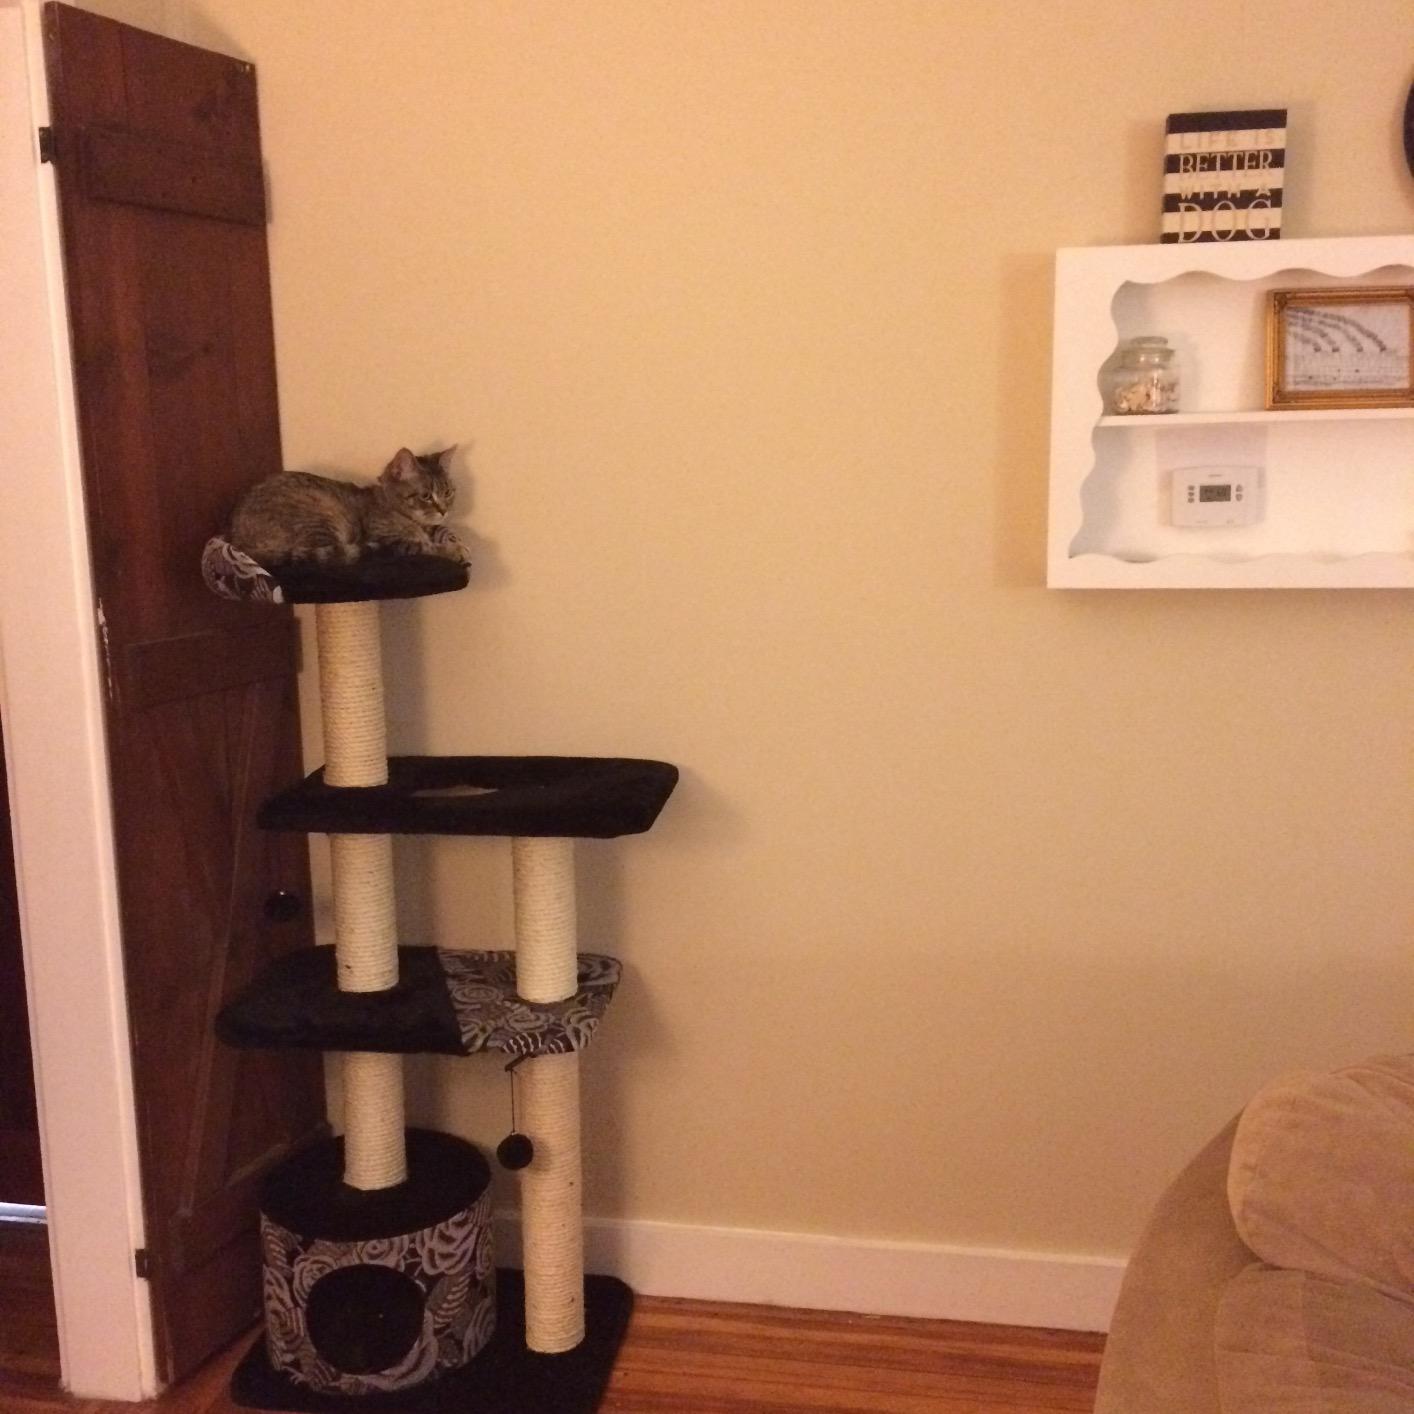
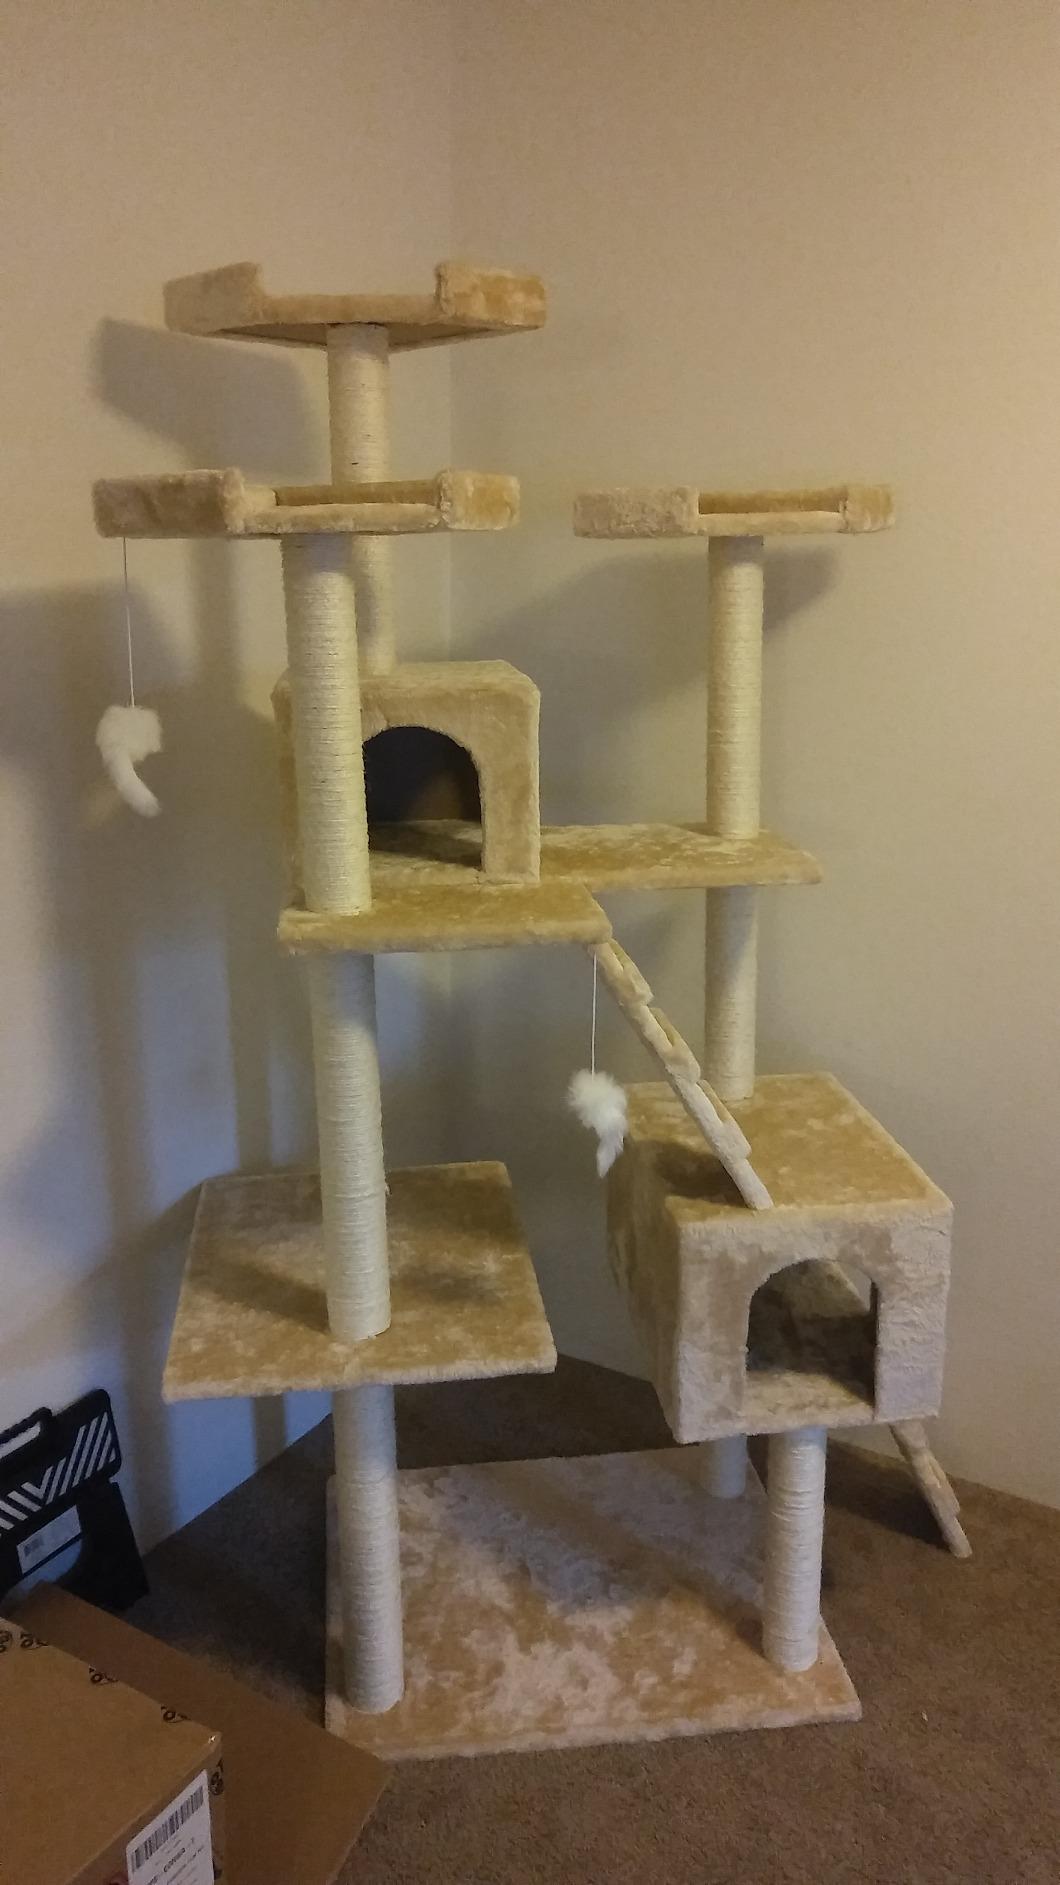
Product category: items_cat tree
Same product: no